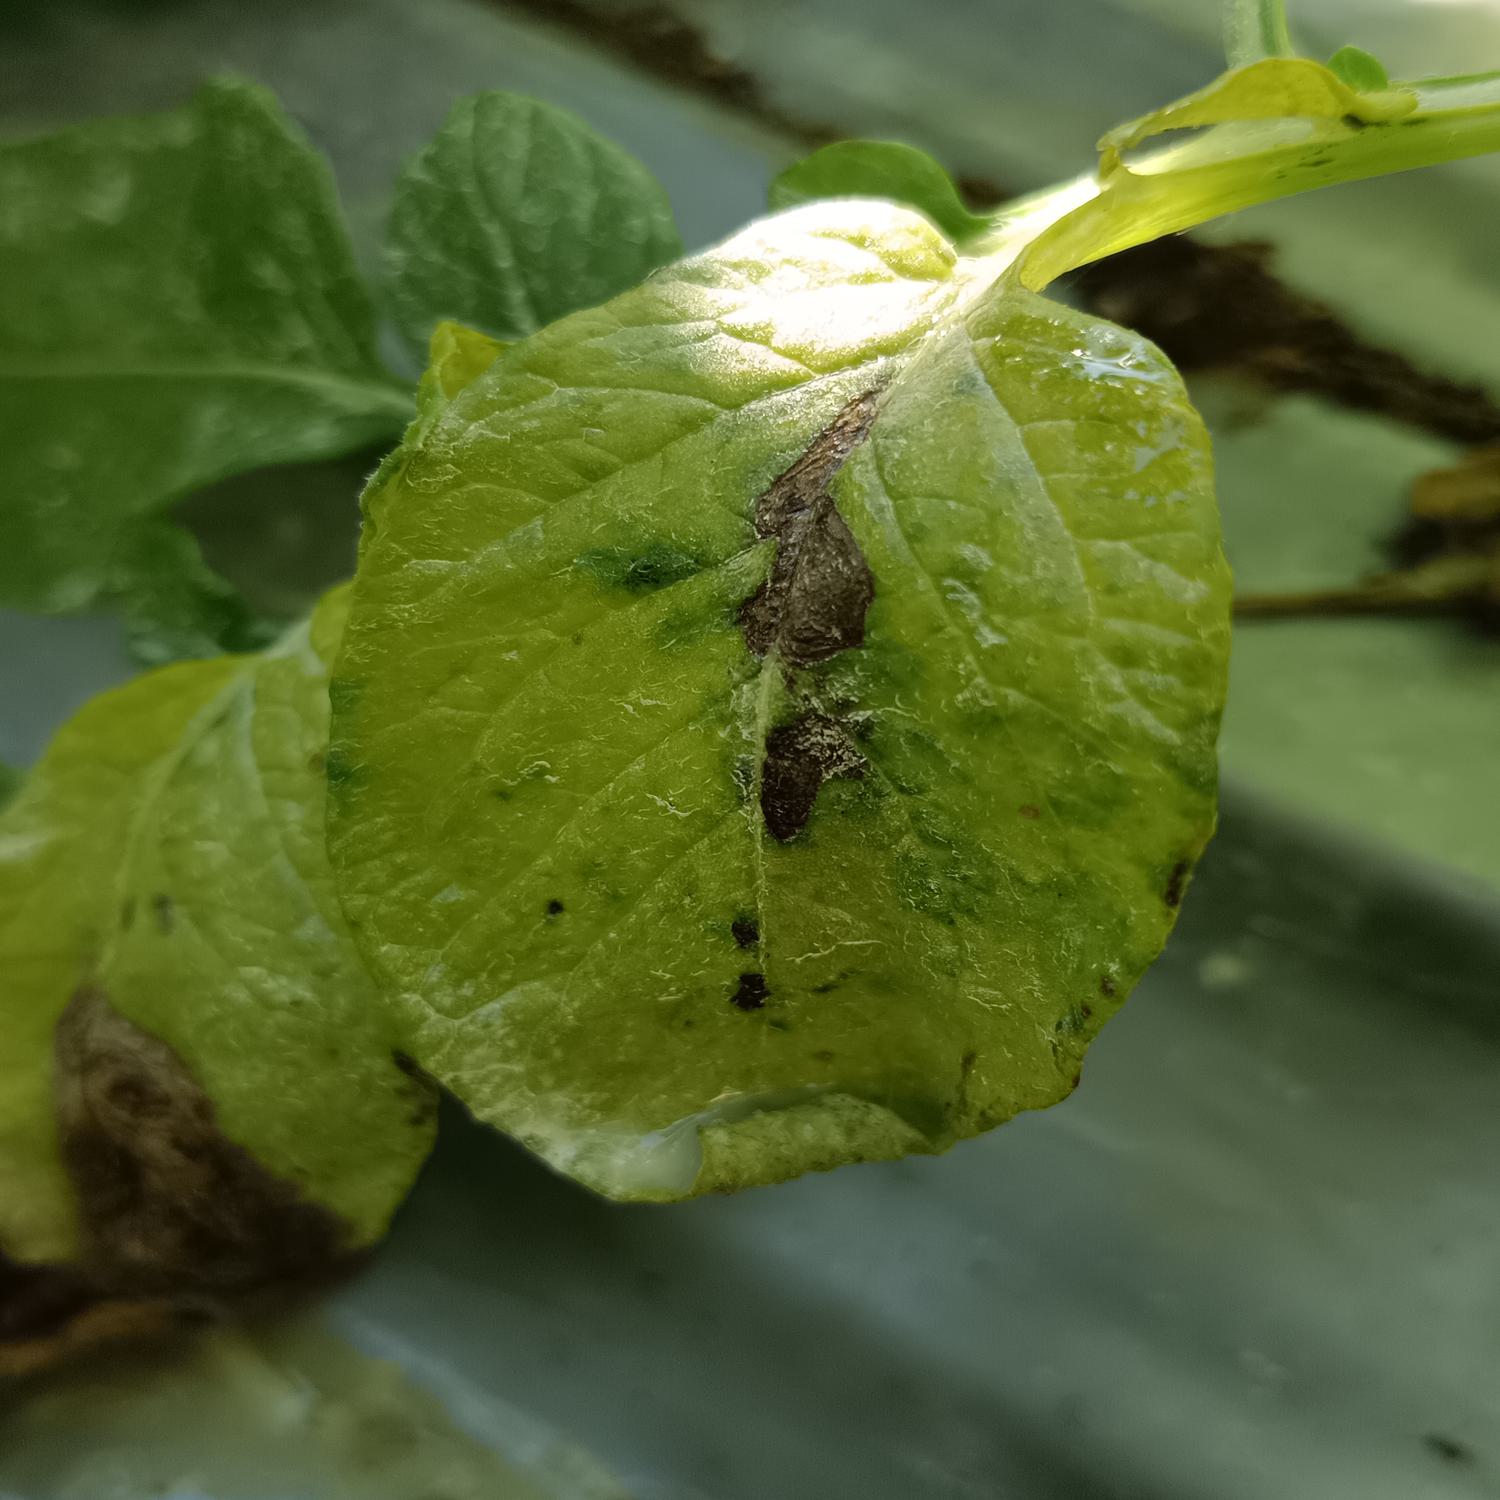
Label: Fungi